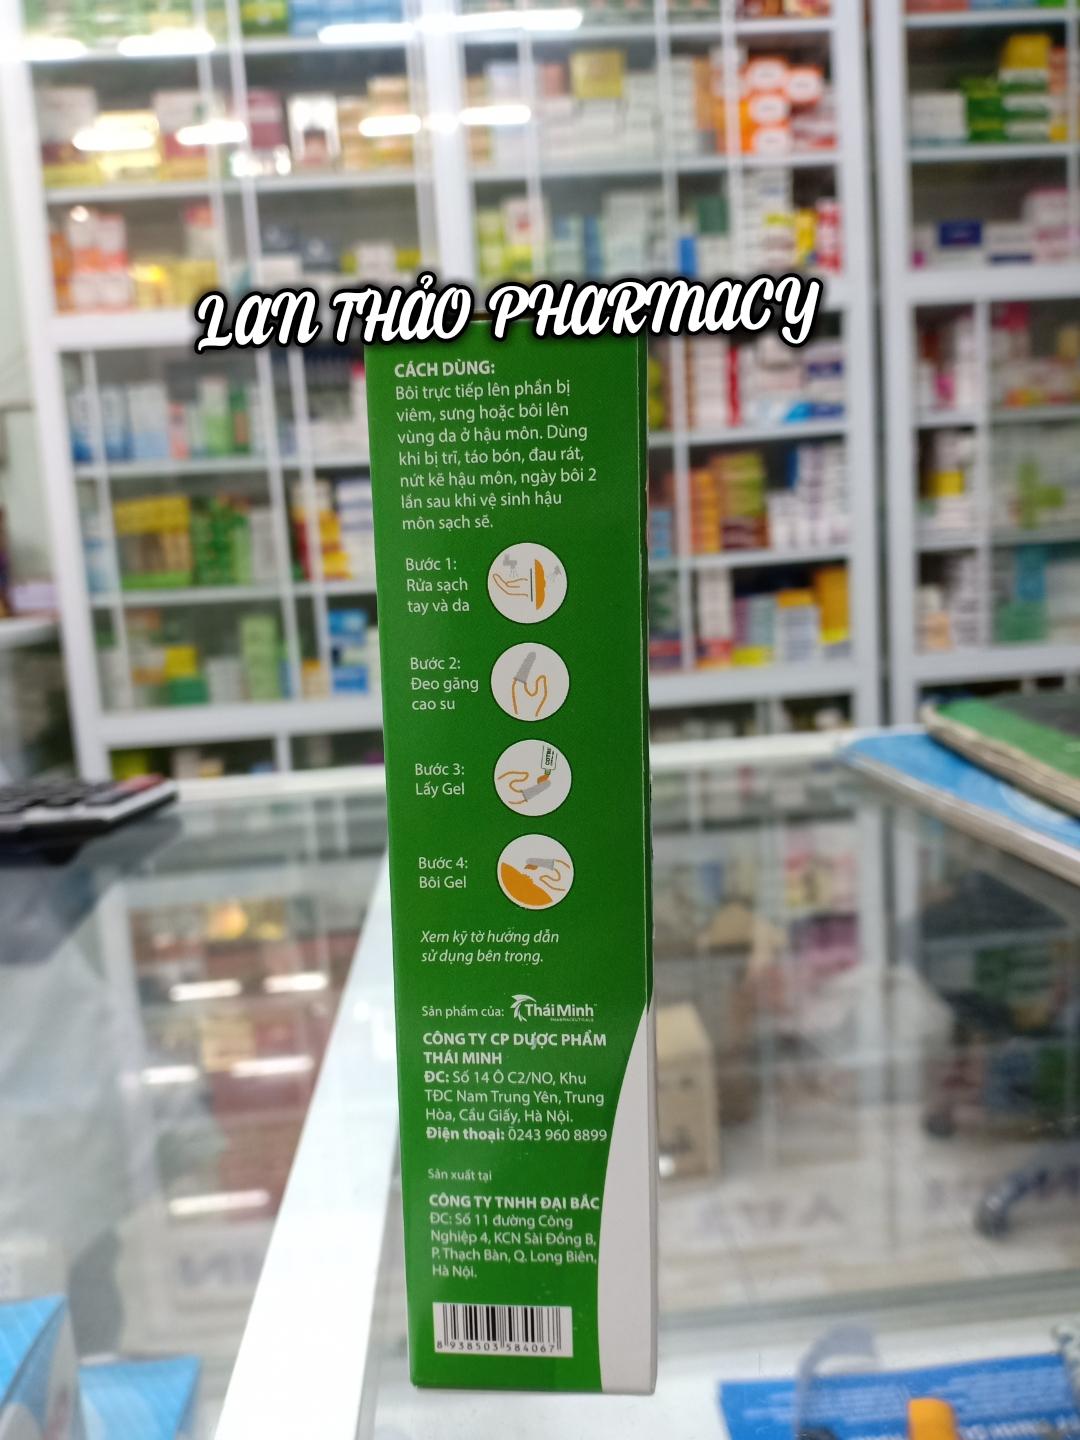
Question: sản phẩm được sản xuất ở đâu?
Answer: ở công ty trách nhiệm hữu hạn đại bắc